Transport in Hong Kong

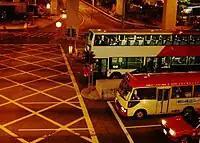
Hong Kong public buses

Hong Kong has a highly developed transport network, encompassing both public and private transport. Based on Hong Kong Government's Travel Characteristics Survey, over 90% of daily journeys are on public transport, the highest rate in the world. However, in 2014 the Transport Advisory Committee, which advises the Government on transportation issues, issued a report on the much-worsened congestion problem in Hong Kong and pointed at the excessive growth of private cars during the past 10–15 years.